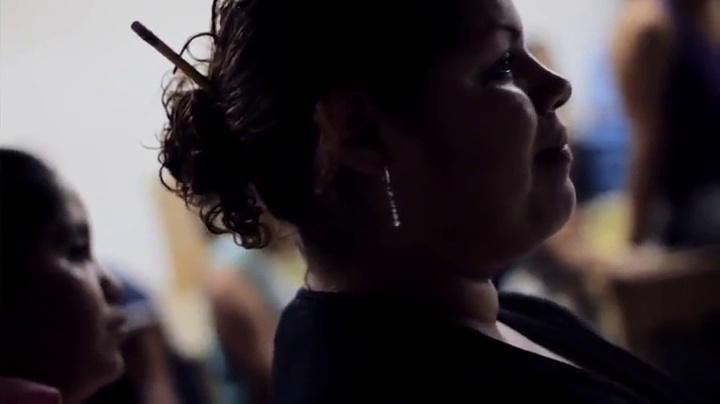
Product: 240 Piece Tegu Classroom Magnetic Wooden Block Set, Tints
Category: Toys & Games | Building Toys | Stacking Blocks
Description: The Classroom Kit is a bulk pack of Tegu Blocks perfect for both the classroom or the home playroom.
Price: $93.68
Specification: ProductDimensions:16x11.2x9.2inches|ItemWeight:20pounds|ShippingWeight:20pounds(Viewshippingratesandpolicies)|DomesticShipping:ItemcanbeshippedwithinU.S.|InternationalShipping:ThisitemcanbeshippedtoselectcountriesoutsideoftheU.S.LearnMore|ShippingAdvisory:Thisitemmustbeshippedseparatelyfromotheritemsinyourorder.Additionalshippingchargeswillnotapply.|ASIN:B01LXU3FRC|Itemmodelnumber:240P-TNT-608T|Manufacturerrecommendedage:1month-15years